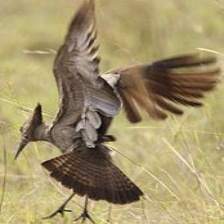
Species: HAMERKOP
Scientific name: SCOPUS UMBRETTA